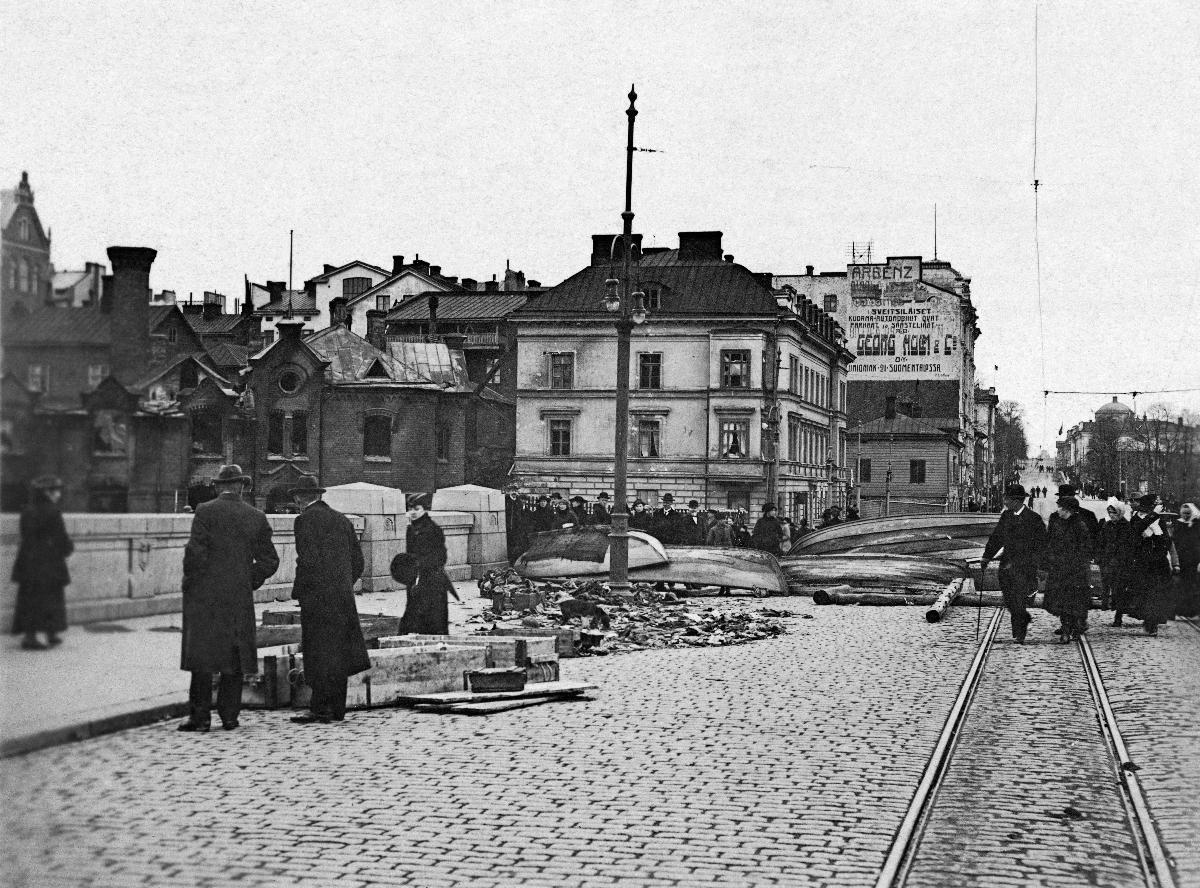
Katusulku Helsingin Pitkälläsillalla
Barricade on Pitkäsilta bridge in Helsinki
sisällön kuvaus: Katusulku Helsingin Pitkälläsillalla 1918. Taustalla Maexmontanin viinatehdas joka paloi 12.4.1918. sisällön kuvaus: A barricade on the Pitkäsilta bridge in Helsinki 1918. In the background Maexmontan's spirit factory which was destroyed in a fire on 12.4.1918.
Vuosi: 1918
Paikka: Suomi; Suomi, Uusimaa, Helsinki
Aiheet: sillat; sisällissodat; Helsingin valtaus; sulut; katusulut; bridges; civil wars; barricades; civil war; battle of Helsinki; broar; inbördeskrig